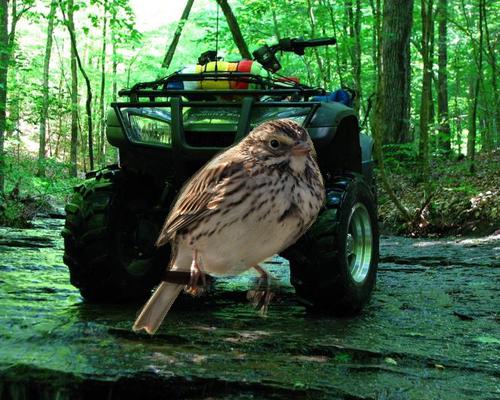
Bird species: Vesper_Sparrow
Bird type: landbird
Background: land